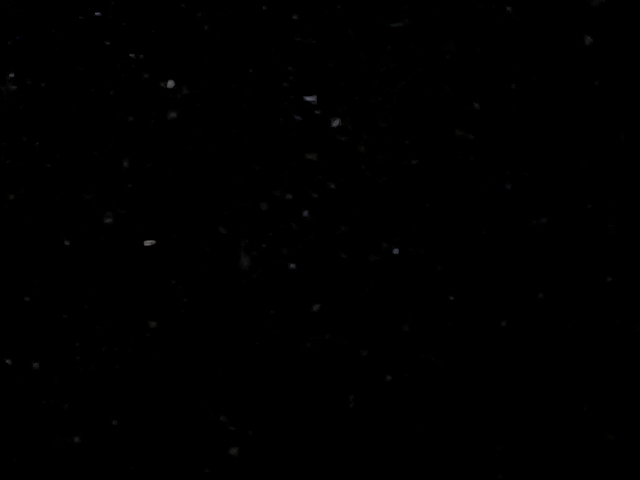
Rice variety: BD79